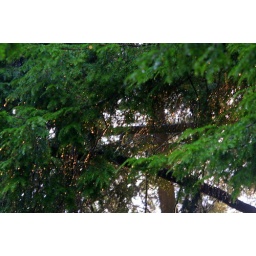
The sun peaked over the hill just enough to illuminate the raindrops on some hemlock trees